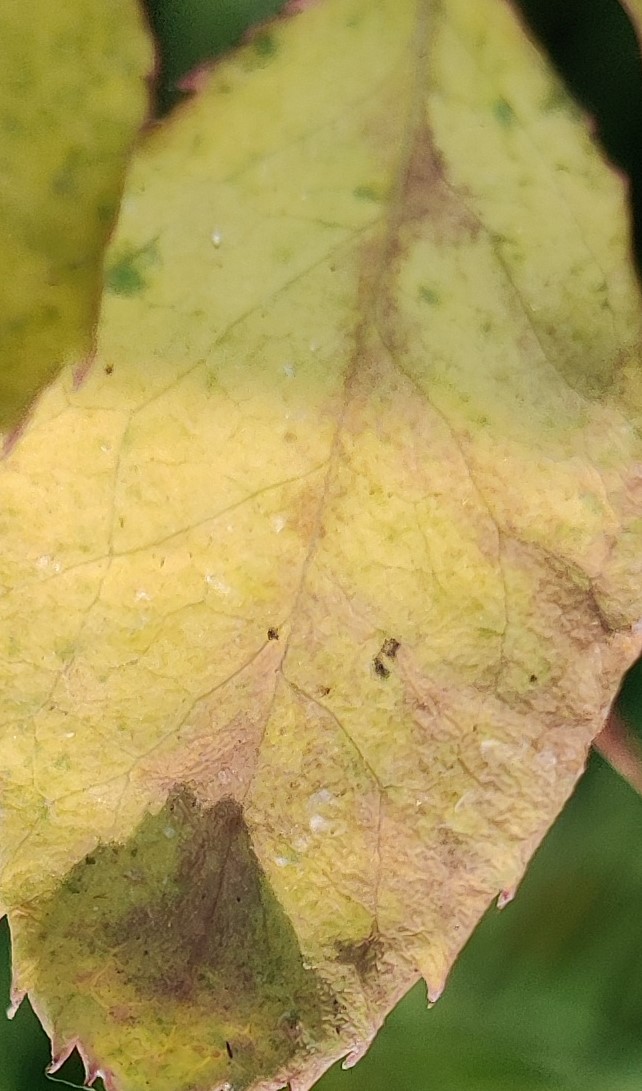
Label: Downy Mildew